Taslim Azis

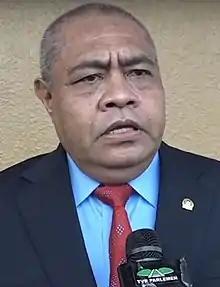
Azis in 2019

Taslim Azis (23 June 1964 – 28 February 2021) was an Indonesian politician and pesilat. He was an interim member of the People's Representative Council in 2019.